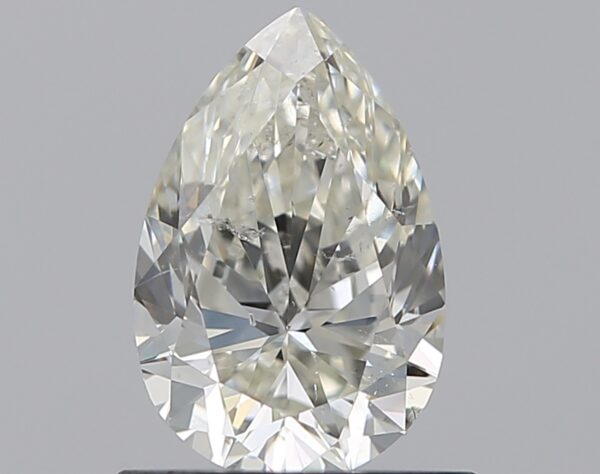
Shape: pear
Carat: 0.8
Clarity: SI1
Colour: J
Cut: EX
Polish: EX
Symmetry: VG
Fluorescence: M
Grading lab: GIA
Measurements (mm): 7.78 x 5.11 x 3.21